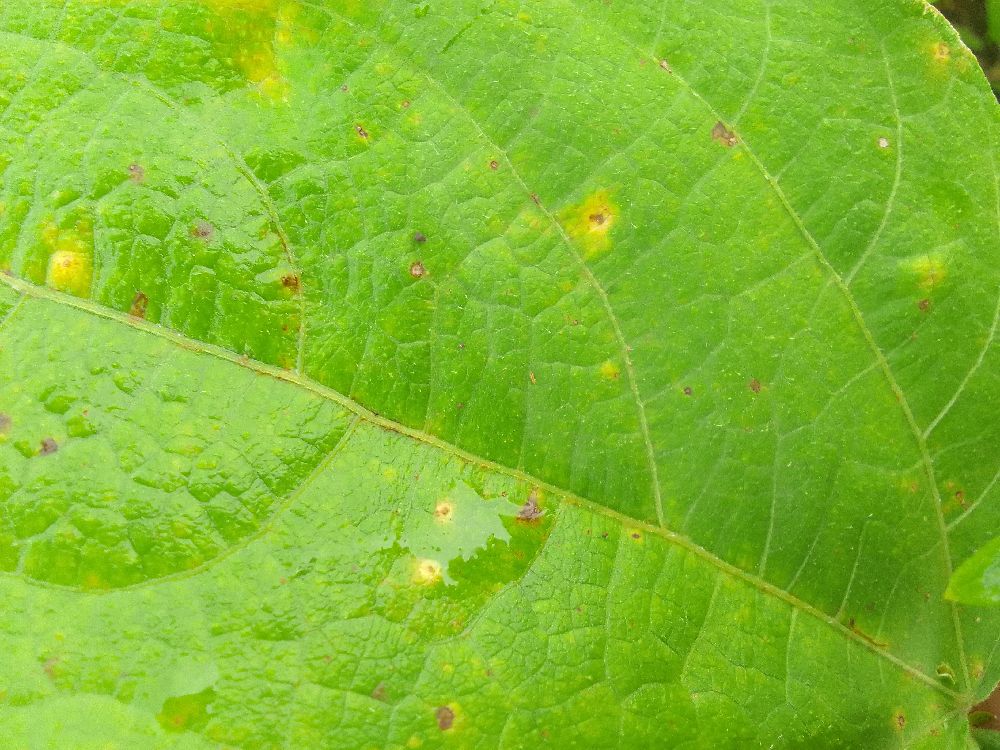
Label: rust